Gateway West Building

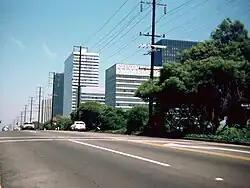
Gateway West (with Century City neon sign) as viewed from Santa Monica Boulevard in 1978

Gateway West Building was a skyscraper in Century City, Los Angeles, California.